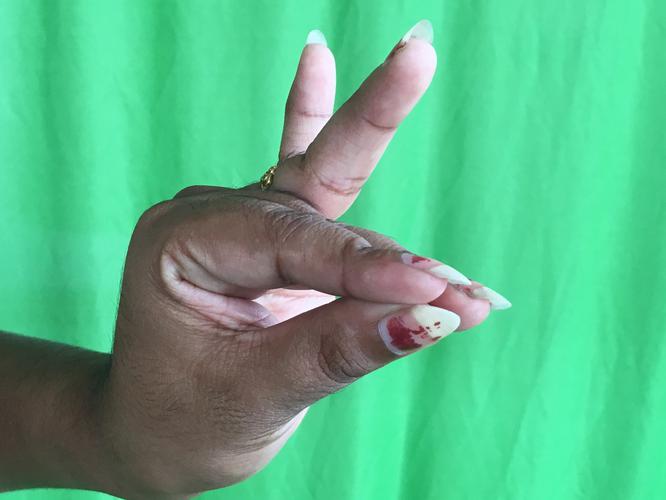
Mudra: Katakamukha_1
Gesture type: single_hand